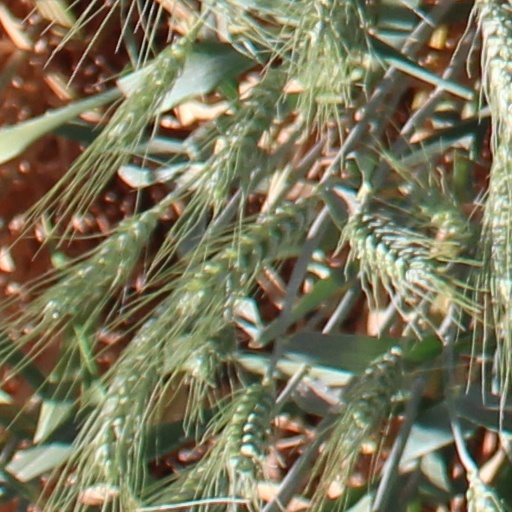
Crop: wheat